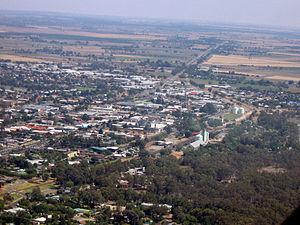
"Swan Hill est une ville du nord ouest de l'État de Victoria, en Australie, sur la rive sud du fleuve Murray en aval de sa jonction avec la ""Loddon"". Elle compte 9 684 habitants en 2006.